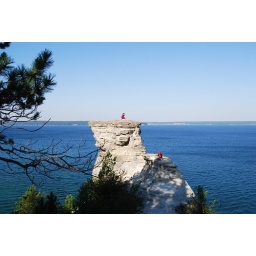
Brit and Nikki on the top of miners castle in pictured rock